Time–distance diagram

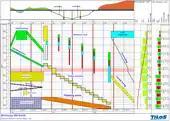
A time–distance diagram for the construction of a motorway created with TILOS

A time–distance diagram is generally a diagram with one axis representing time and the other axis distance. Such charts are used in the aviation industry to plot flights, or in scientific research to present effects in respect to distance over time. Transport schedules in graphical form are also called "time–distance diagrams", they represent the location of a given vehicle (train, bus) along the transport route.